Alexandra Petri

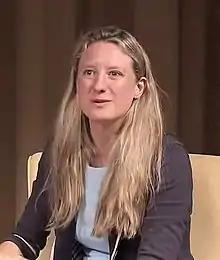
Petri hosts a discussion at the National Archives and Records Administration in 2019

Alexandra Attkisson Petri (born March 15, 1988) is an American humorist, newspaper columnist, and 2025 recipient of the Thurber Prize for American Humor. In 2010, she became the youngest person to have a column in "The Washington Post". Petri runs the ComPost blog on the paper's website, on which she formerly worked with Dana Milbank. In 2017, a piece of satire she wrote about president Donald Trump was miscategorized as news and included in one of the White House's daily press briefings. She was recognized in the "Forbes" 30 Under 30 in 2018.